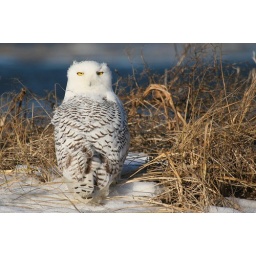
Snowy near beach house at Duxbury Beach.